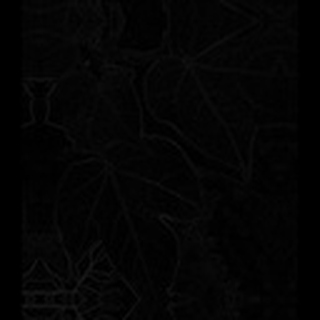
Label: healthy_cotton